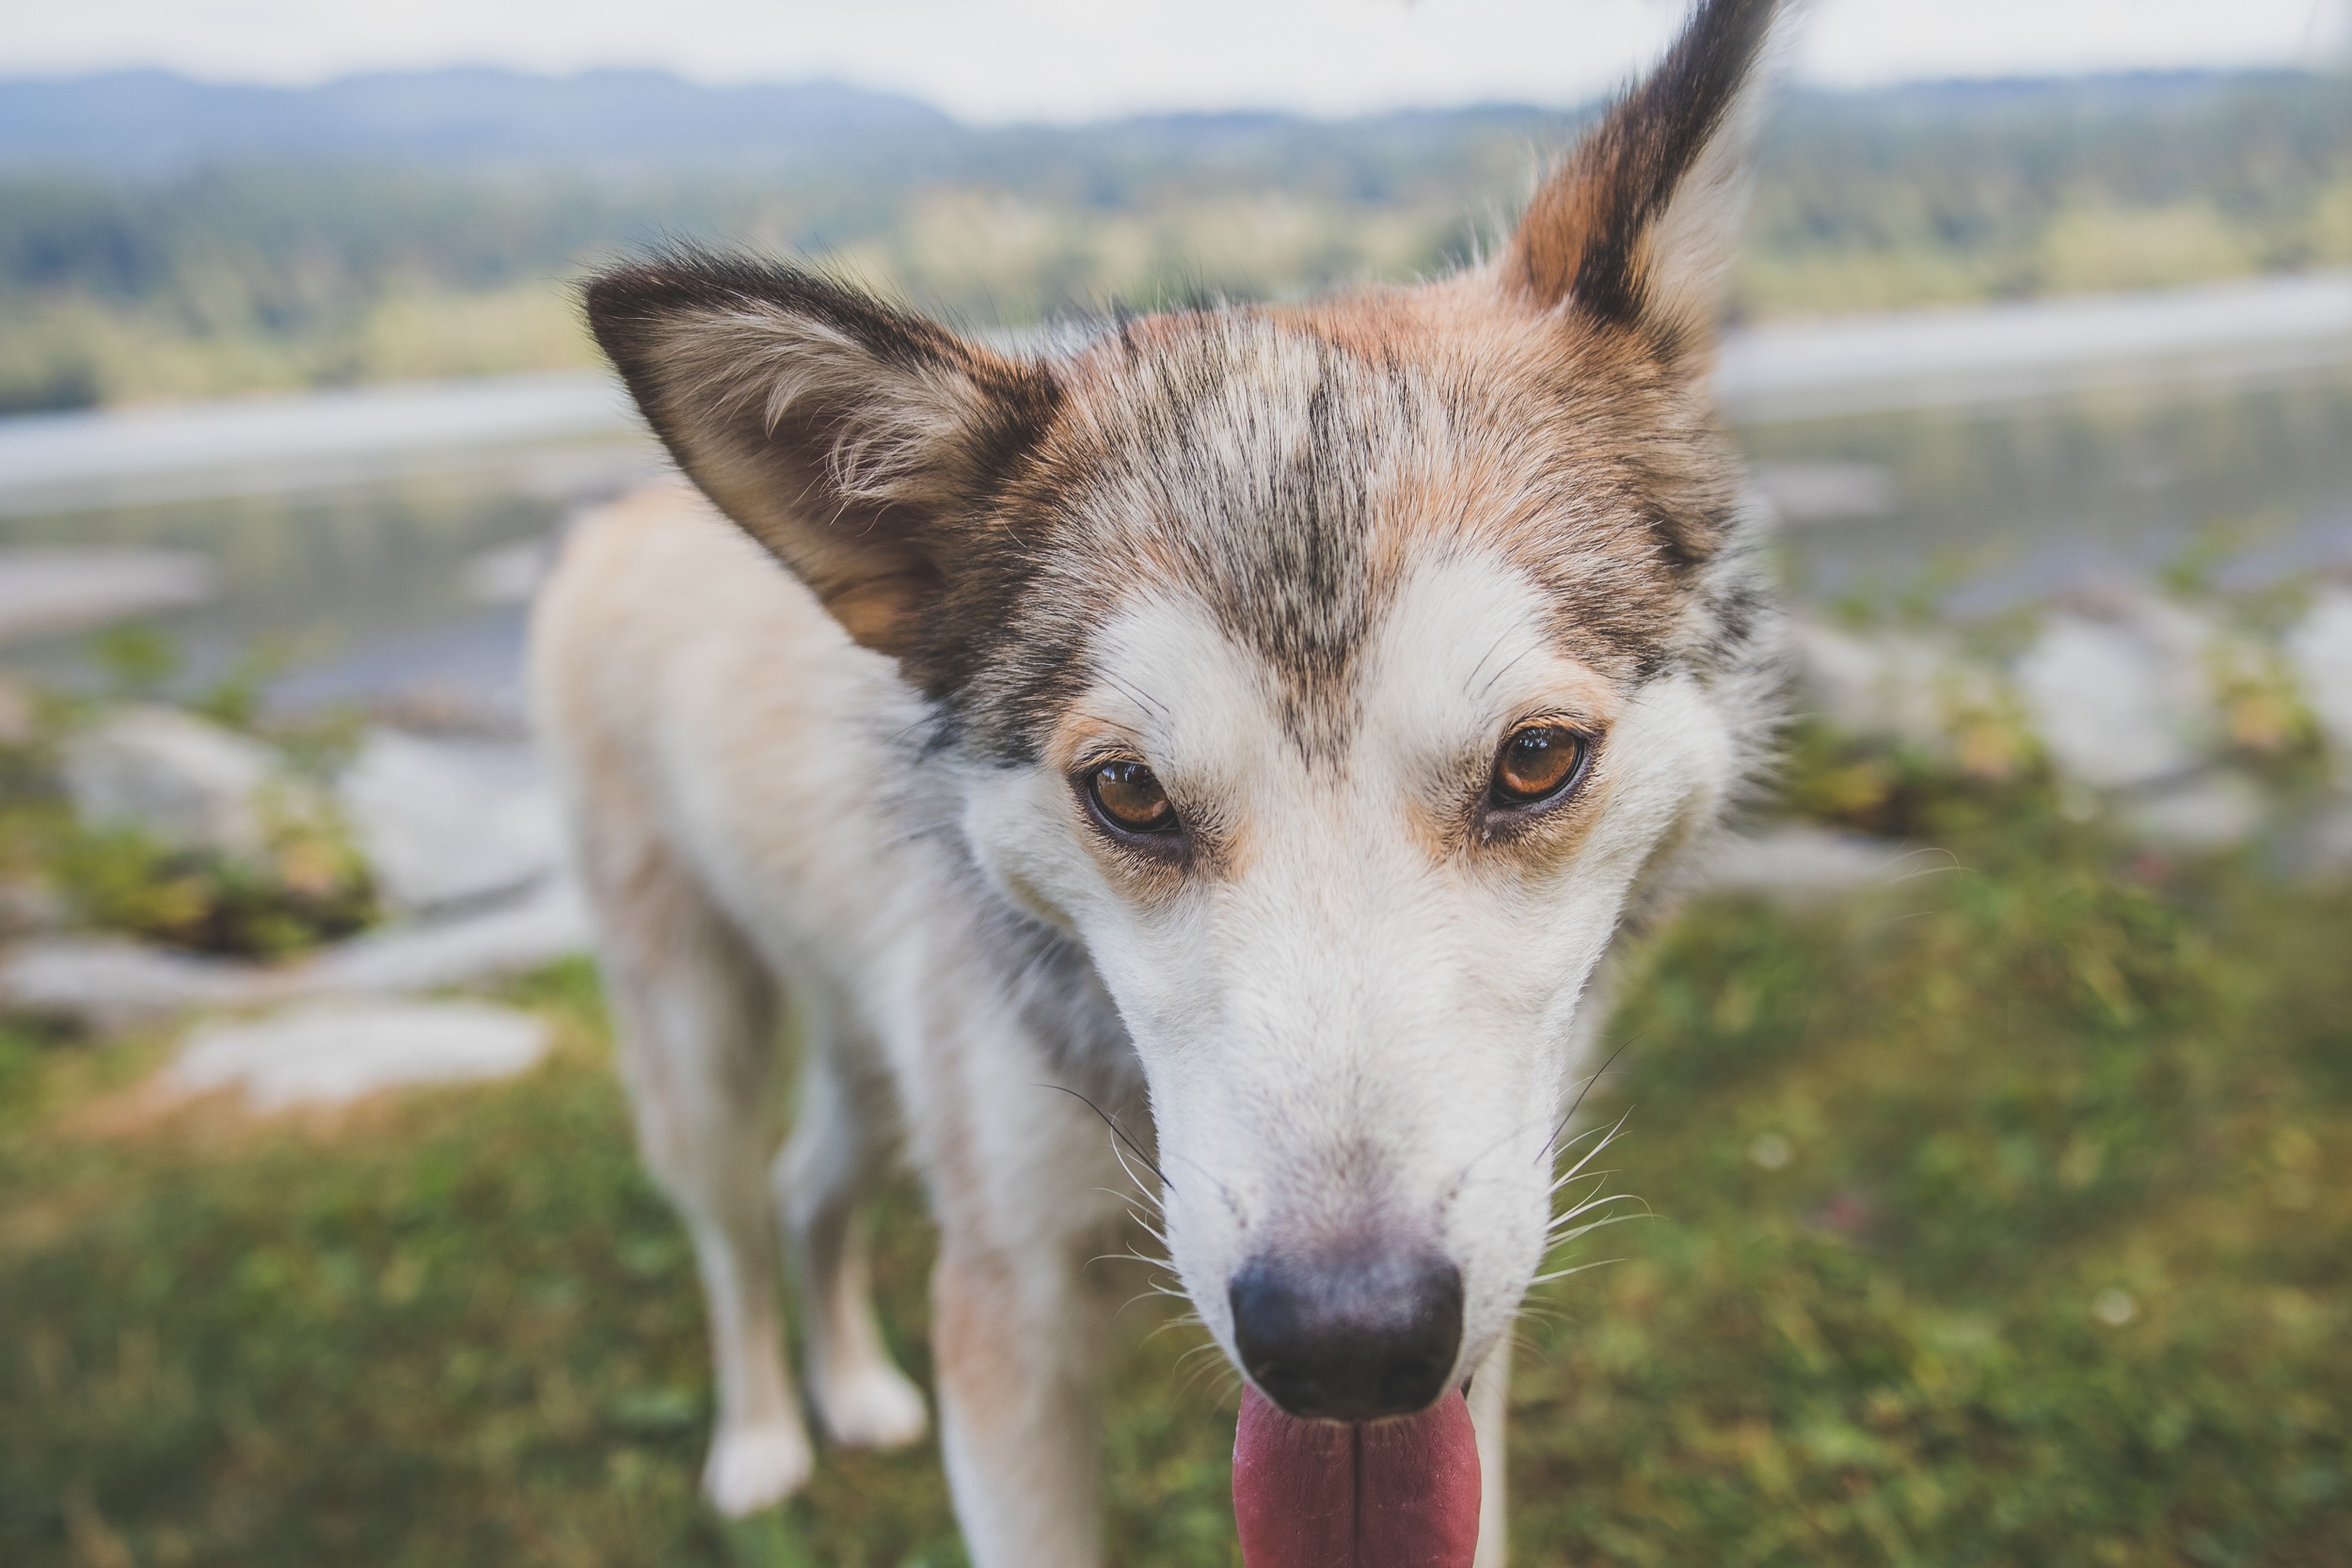
dog, mammal, vertebrate, dog breed, dog like mammal, saarloos wolfdog, wolfdog, czechoslovakian wolfdog, greenland dog, east siberian laika, west siberian laika, norwegian lundehund